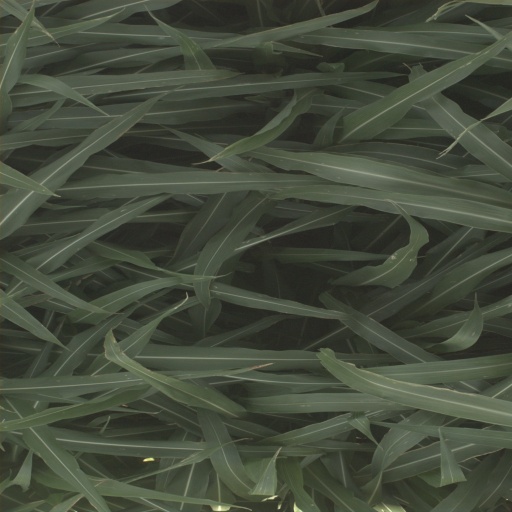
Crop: sorghum